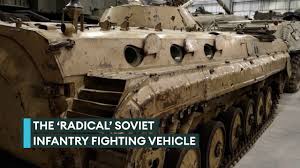
Label: BMP-2